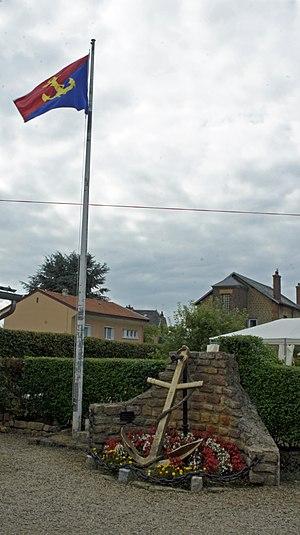
Lieu de réunion des anciens des troupes de marine.
La Maison de la dernière cartouche est un musée consacré aux combats de la bataille de Sedan, dans la ville de Bazeilles. Ce musée est lui-même installé dans un bâtiment historique qui abrita les combattants de la Division Bleue.